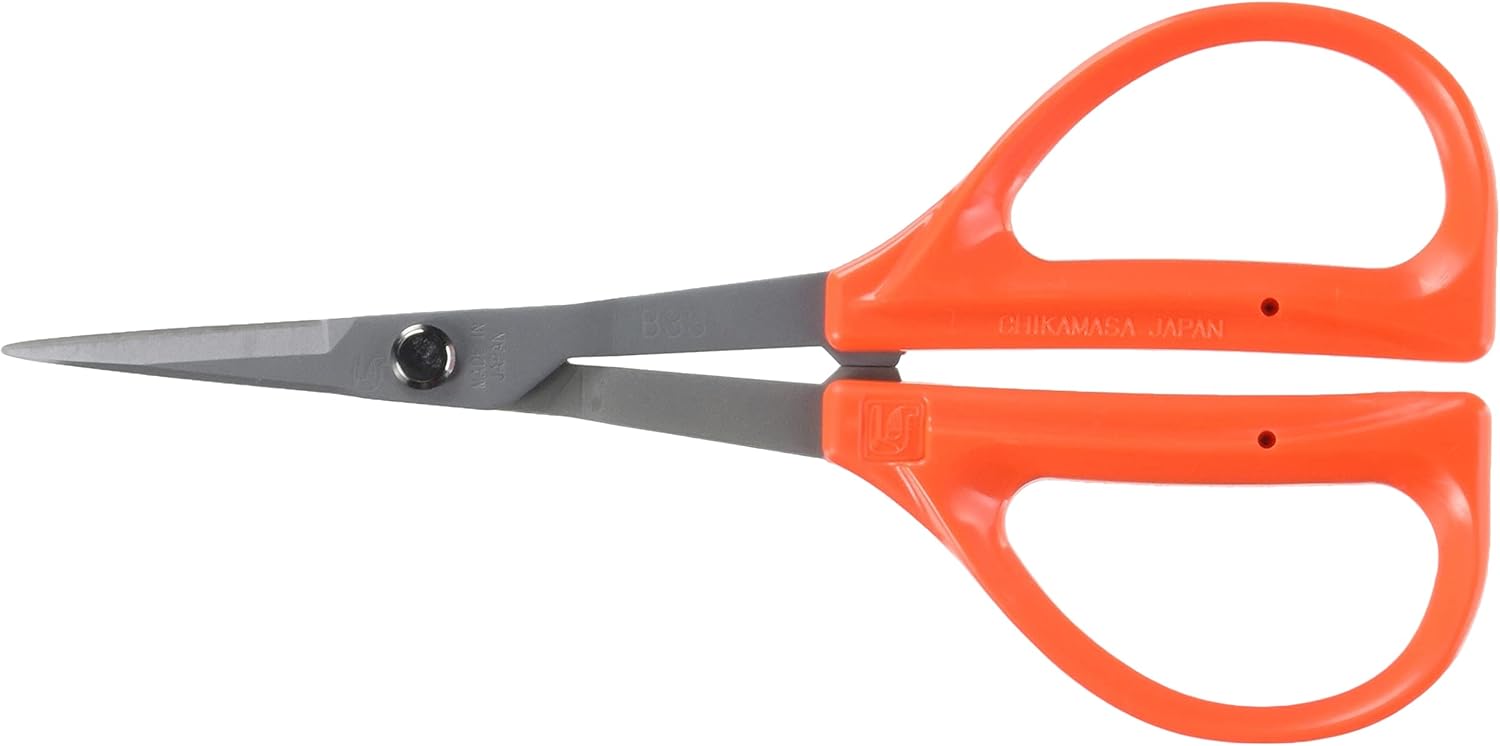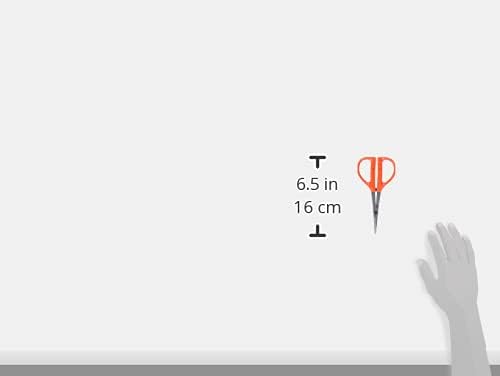
Chikamasa B-300SF Trimming Scissors with Resin Resistant Flourine Coating
Category: Tools & Home Improvement
Grape scissors with round edges that you can use without worrying about damaging other bunches even if you put them between fruits. It can be conveniently used when working in high places. It can also serve as a tweezer by simply turning your wrist when picking grapes.
Features: Total length: 6.2 inches (157 mm) | Blade Length: 1.4 inches (35 mm) | Weight: 1.6 oz (48 | Blade Material: High-grade stainless steel blade | Blade processing: High grade fluorine processing. Handle material: High impact ABS resin